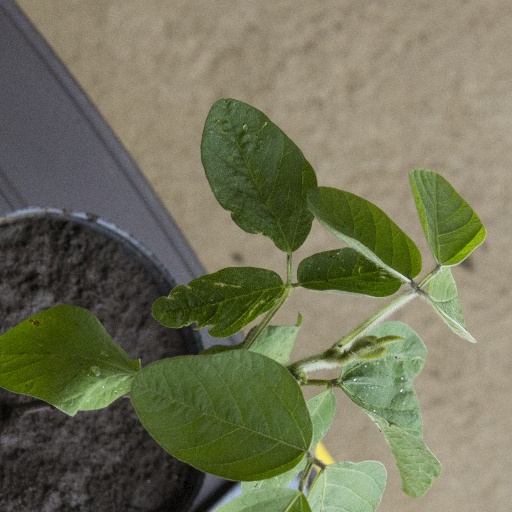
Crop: soybean